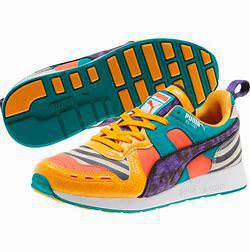
Brand: Puma
Model: 100